Calculator input methods

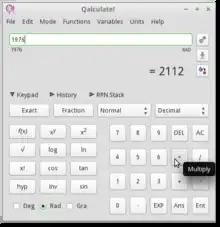
Screenshot of an RPN Calculator program on Linux

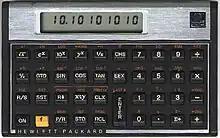
The Hewlett-Packard Voyager series of calculators all use RPN input. The "Enter" key is used here to push the value on the display onto the stack.

In reverse Polish notation, also known as postfix notation, all operations are entered after the operands on which the operation is performed. Reverse Polish notation is parenthesis-free, which usually leads to fewer button presses needed to perform an operation. By the use of a stack, one can enter formulas without the need to rearrange operands.